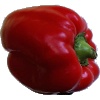
Label: Pepper Red 1